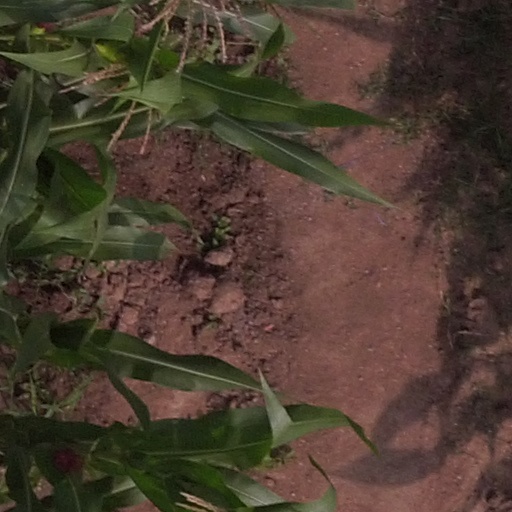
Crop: maize; corn